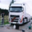
Label: truck